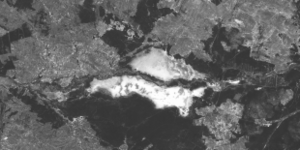
Le désert de Błędów est une zone sableuse entre Błędów et le village de Klucze, en Pologne.